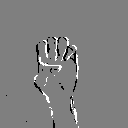
ASL letter: e